Kachasu

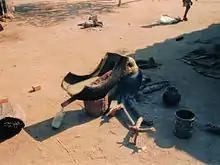
A kachasu still in Zambia

Kachasu, also known as lutuku, is an African traditional distilled beverage.